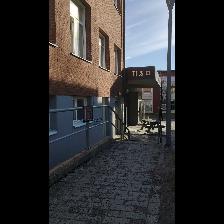
Label: NonHuman